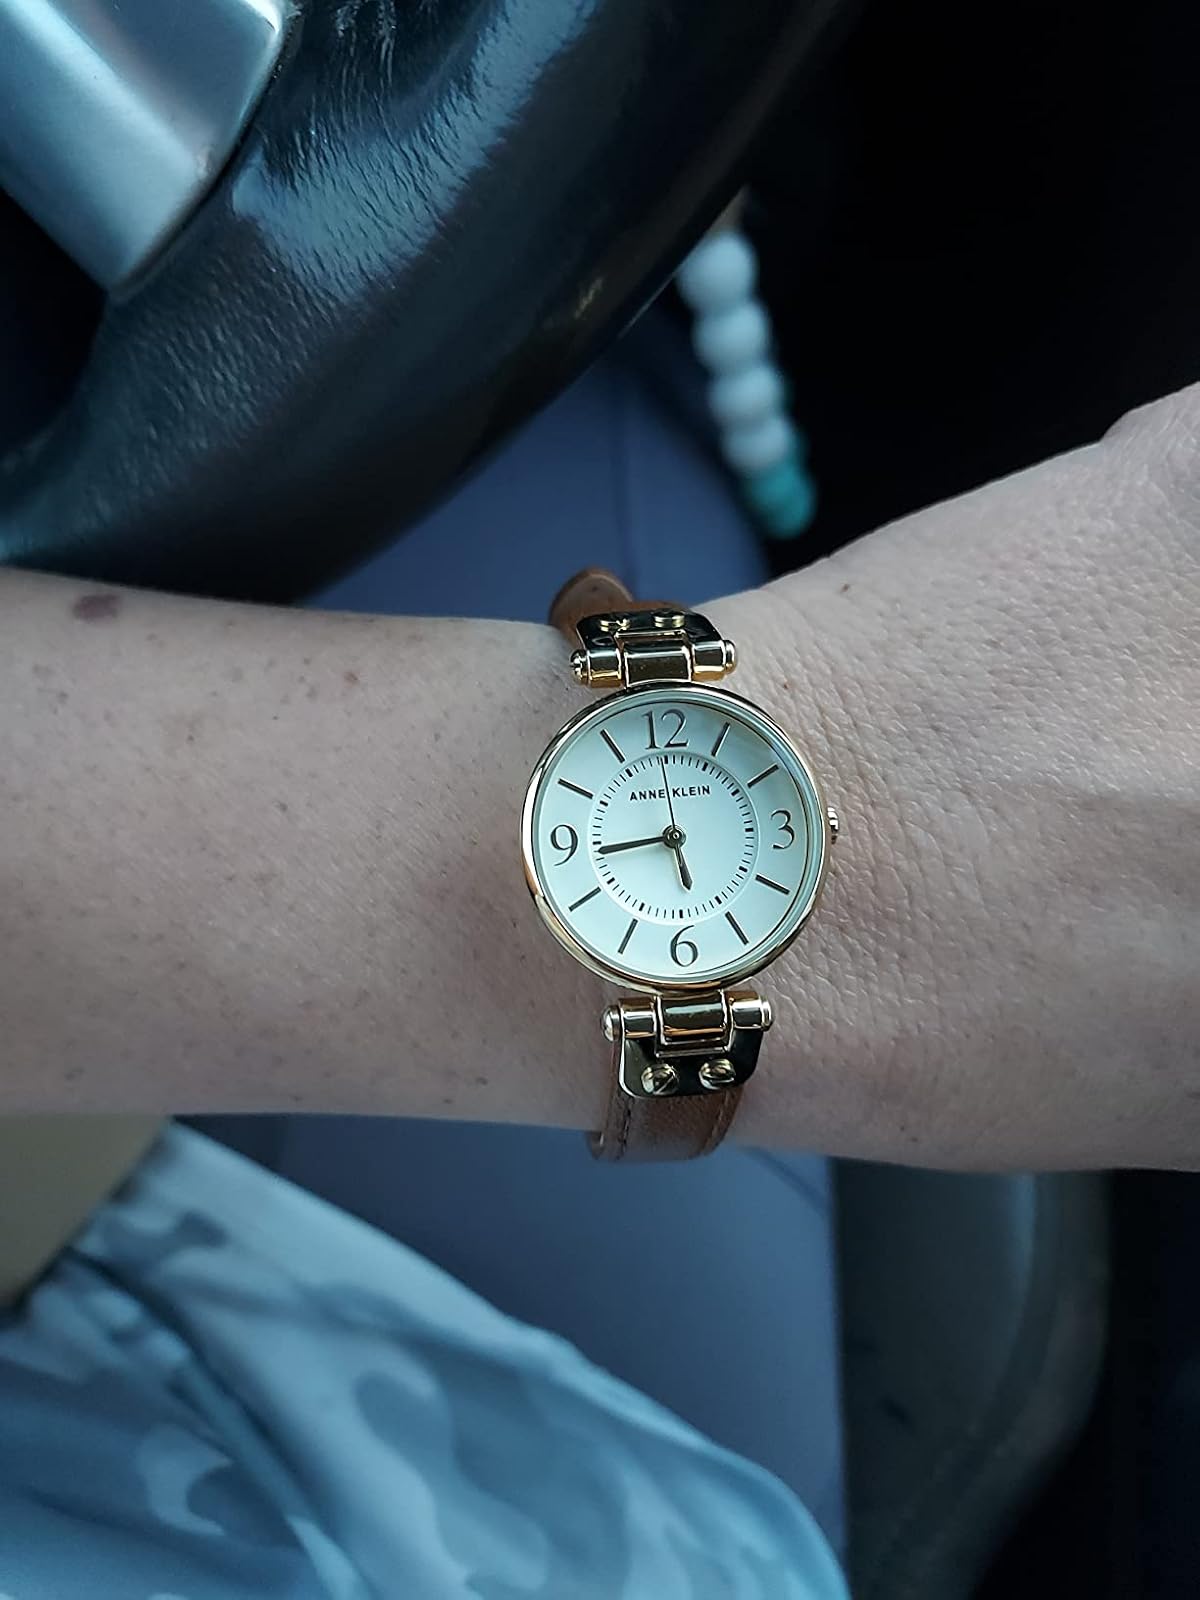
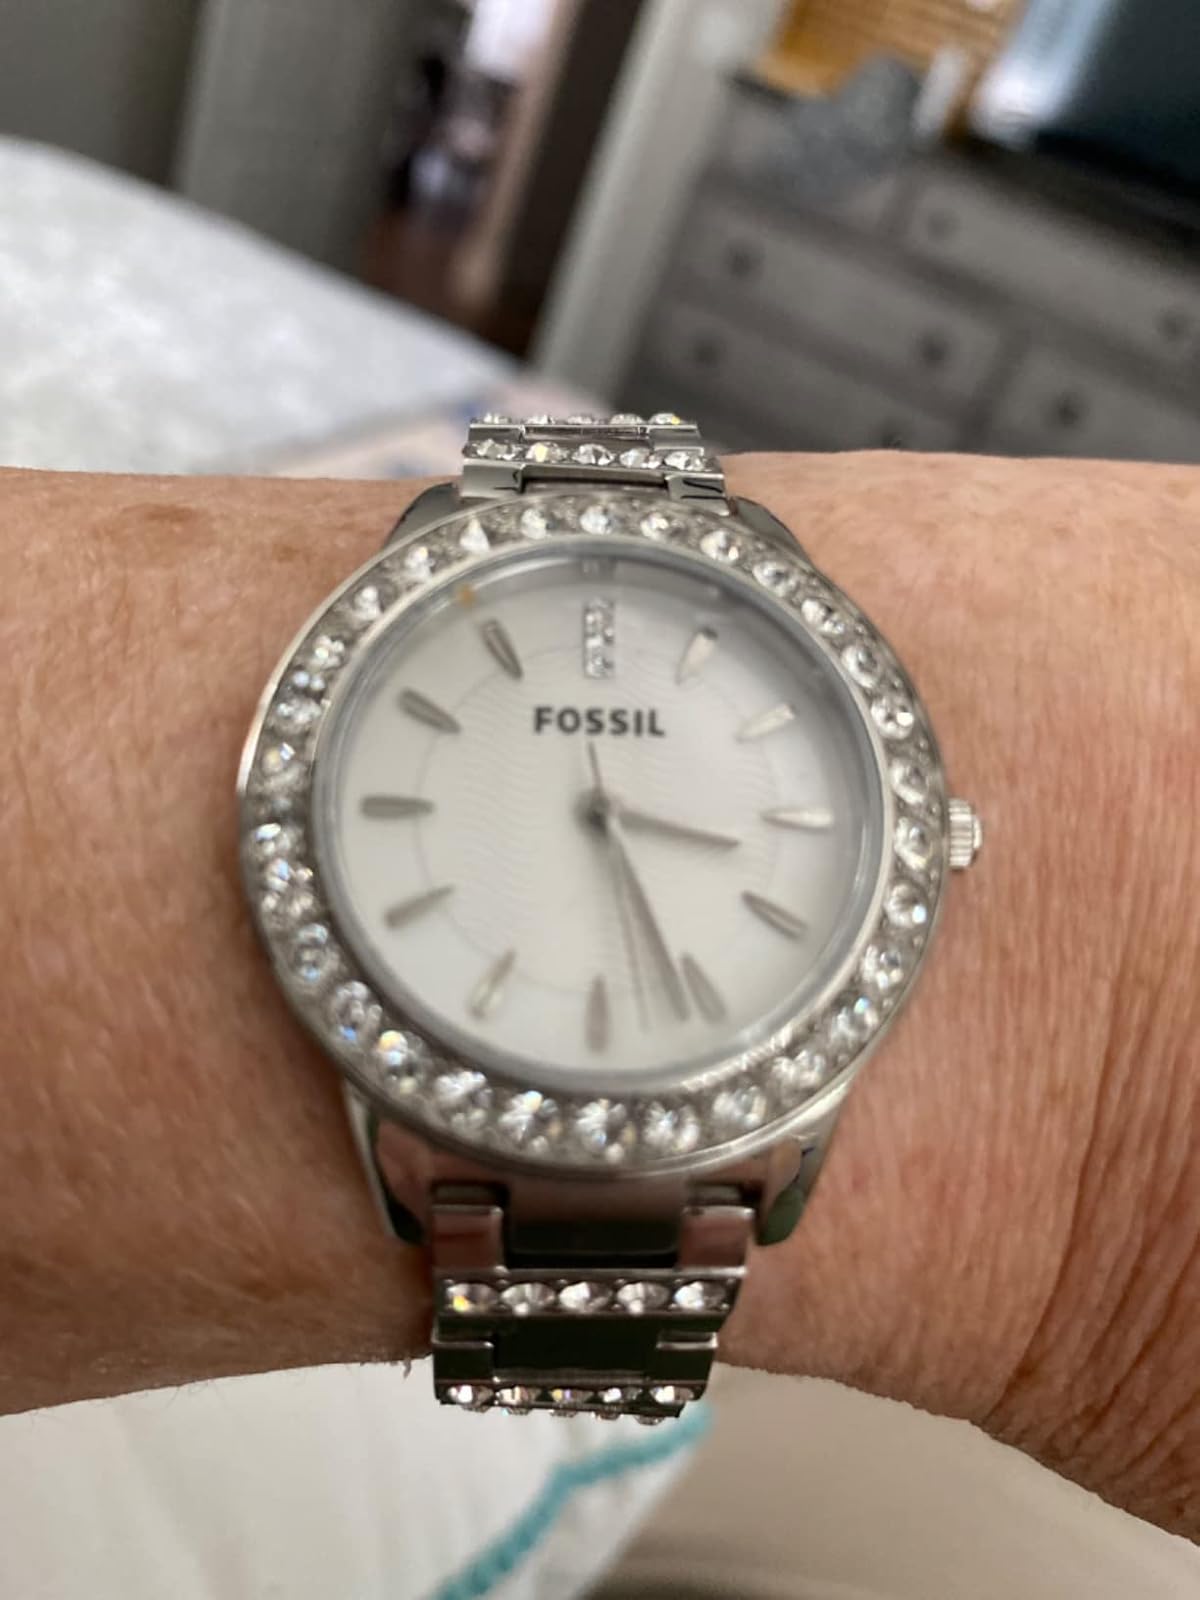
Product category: accessories_watch
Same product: no